RMS Mauretania (1938)

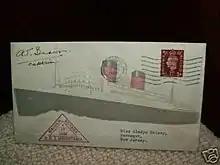
Maiden Voyage Cover

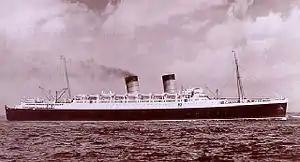
"Mauretania" photographed at sea in the late 1940's.

"Mauretania" sailed on her maiden voyage from Liverpool to New York on 17 June 1939 under the command of Captain Arthur Tillotson Brown (who had delivered the previous "Mauretania" to the shipbreakers), after remaining in New York for a week she returned to Southampton via Cherbourg on Friday, 30 June 1939. Like , 25 years before, "Mauretania" was to experience only the briefest period of commercial operation before the outbreak of hostilities halted this work for over six years. Returning from the next voyage, "Mauretania" called at Southampton, Le Havre and finally London where she berthed in the King George V Dock. From August she was switched to the London- New York service for which she was intended. Here she supplemented and on the London to New York service.